Humble Bundle

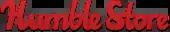
Humble Store logo

The Humble Store is an extension of the sales system developed for managing the Humble Bundles. It offers the capabilities of the payment and customer services that they had created for the various Bundles to independent developers as an alternate marketplace for these games. According to Joshua Knoles of the Humble Bundle team, they "wanted to create something that would allow developers to easily sell their games through their own web site as well as provide a painless buying experience for purchasers". Once developers have signed on with the Humble Store, they are given a widget that they can include on their web site which allows users to purchase the game (the Humble Store was usually inaccessible unless one directly searched for the widget for a particular game). In some cases, such as with "" and "Sportsfriends", the developers used the Humble Store to provide tier rewards during their crowd funding phase using sites like Kickstarter. As with the Bundles, once purchased the buyer has access to all software games from the store at any time. Ben Kuchera of "Penny Arcade Reports" compares the Humble Store as a potential competitor to virtual storefronts like Steam, offering a more personable level of service to developers and customers than these larger systems. In July 2016, Humble Bundle created its Gamepages service that offered developers that are already using the widget dedicated website space to allow them to sell and advertise their game, avoiding the need to secure this website space on their own.